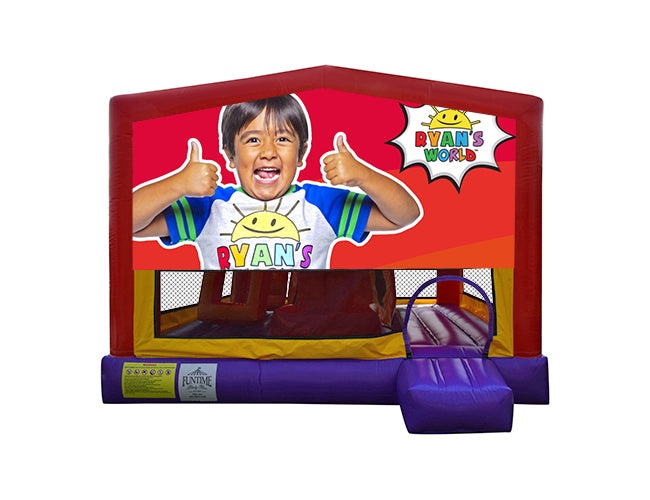
Ryan's World Extra Large Obstacle Combo Jumping Castle
This castle is a very popular choice with all kids. It will keep the kids entertained for hours & will be a huge hit at your event that will give your party the wow factor! This castle is covered so it protects the children from the elements from the sun or rain. This jumping castle also features a large slide & extra large jumping area. Specifications: Size of the Inflatable: W 6.6 x L 5.4 x H 5.1 meters (Fully inflated) Set up area required: W 7 x L 6 x H 5.5 meters (Fully inflated) The additional area is required to accommodate blower fans, entrances and exits, wall flex and a safety perimeter. Access required: We require at least 1 meter wide, please let us know if you have gravelled paths, steps, slopes or steep driveways additional charges may apply and we may refuse to install your inflatable if you have not advised us of any of these obstacles. We have to come prepared with the correct equipment. Age range: This inflatable is suitable for children up to 14 years with a maximum weight of 90kg (each) Capacity: This inflatable has a maximum recommended capacity of 8-12 children at any one time. Capacity is reduced when larger and smaller (or older/younger children) are mixed. Power required: ﻿We require access to one standard 10 amp power point that isn’t shared with other machines. This means no power boards or double adaptors can be used. A 10 amp outlet is an ordinary household outlet). If adequate power is unavailable, you will be required to hire a generator which you can view by clicking here.
Brand: Jumping Castle Hire Sydney
Category: Toys & Games > Outdoor Play Equipment > Inflatable Bouncers